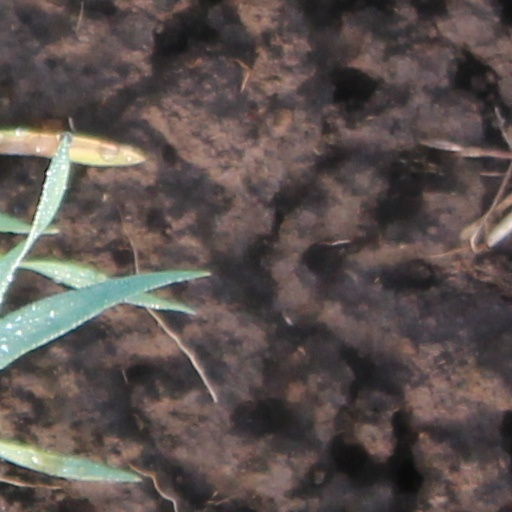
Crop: wheat